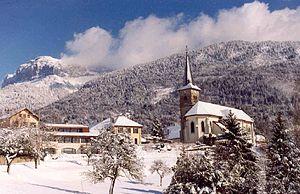
La montagne de Lachat est une montagne du massif des Bornes, dans les Préalpes.
Cette liste des églises de la Haute-Savoie recense les édifices religieux - églises, basiliques et cathédrales - situés dans le département de la Haute-Savoie. Tous sont situés dans le diocèse d'Annecy, hormis ceux situés dans les paroisses du canton de Rumilly, unis à l'archidiocèse de Chambéry, Maurienne et Tarentaise.
Nâves-Parmelan est une commune française située dans le département de la Haute-Savoie, en région Auvergne-Rhône-Alpes.